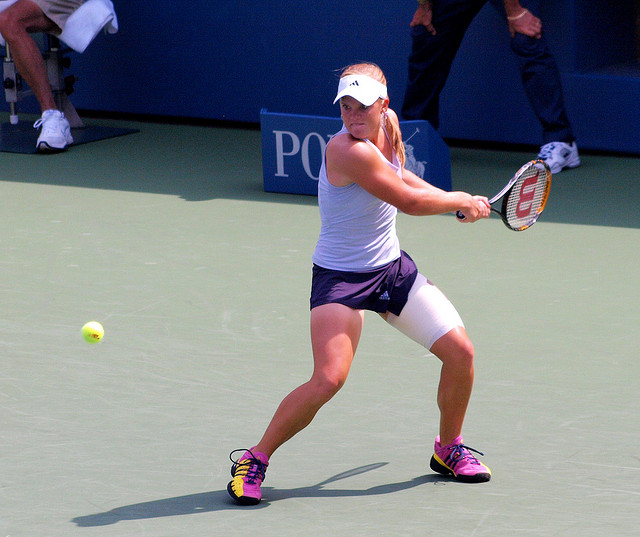
vận động viên tennis nữ cầm vợt sẵn sàng đánh trả bóng